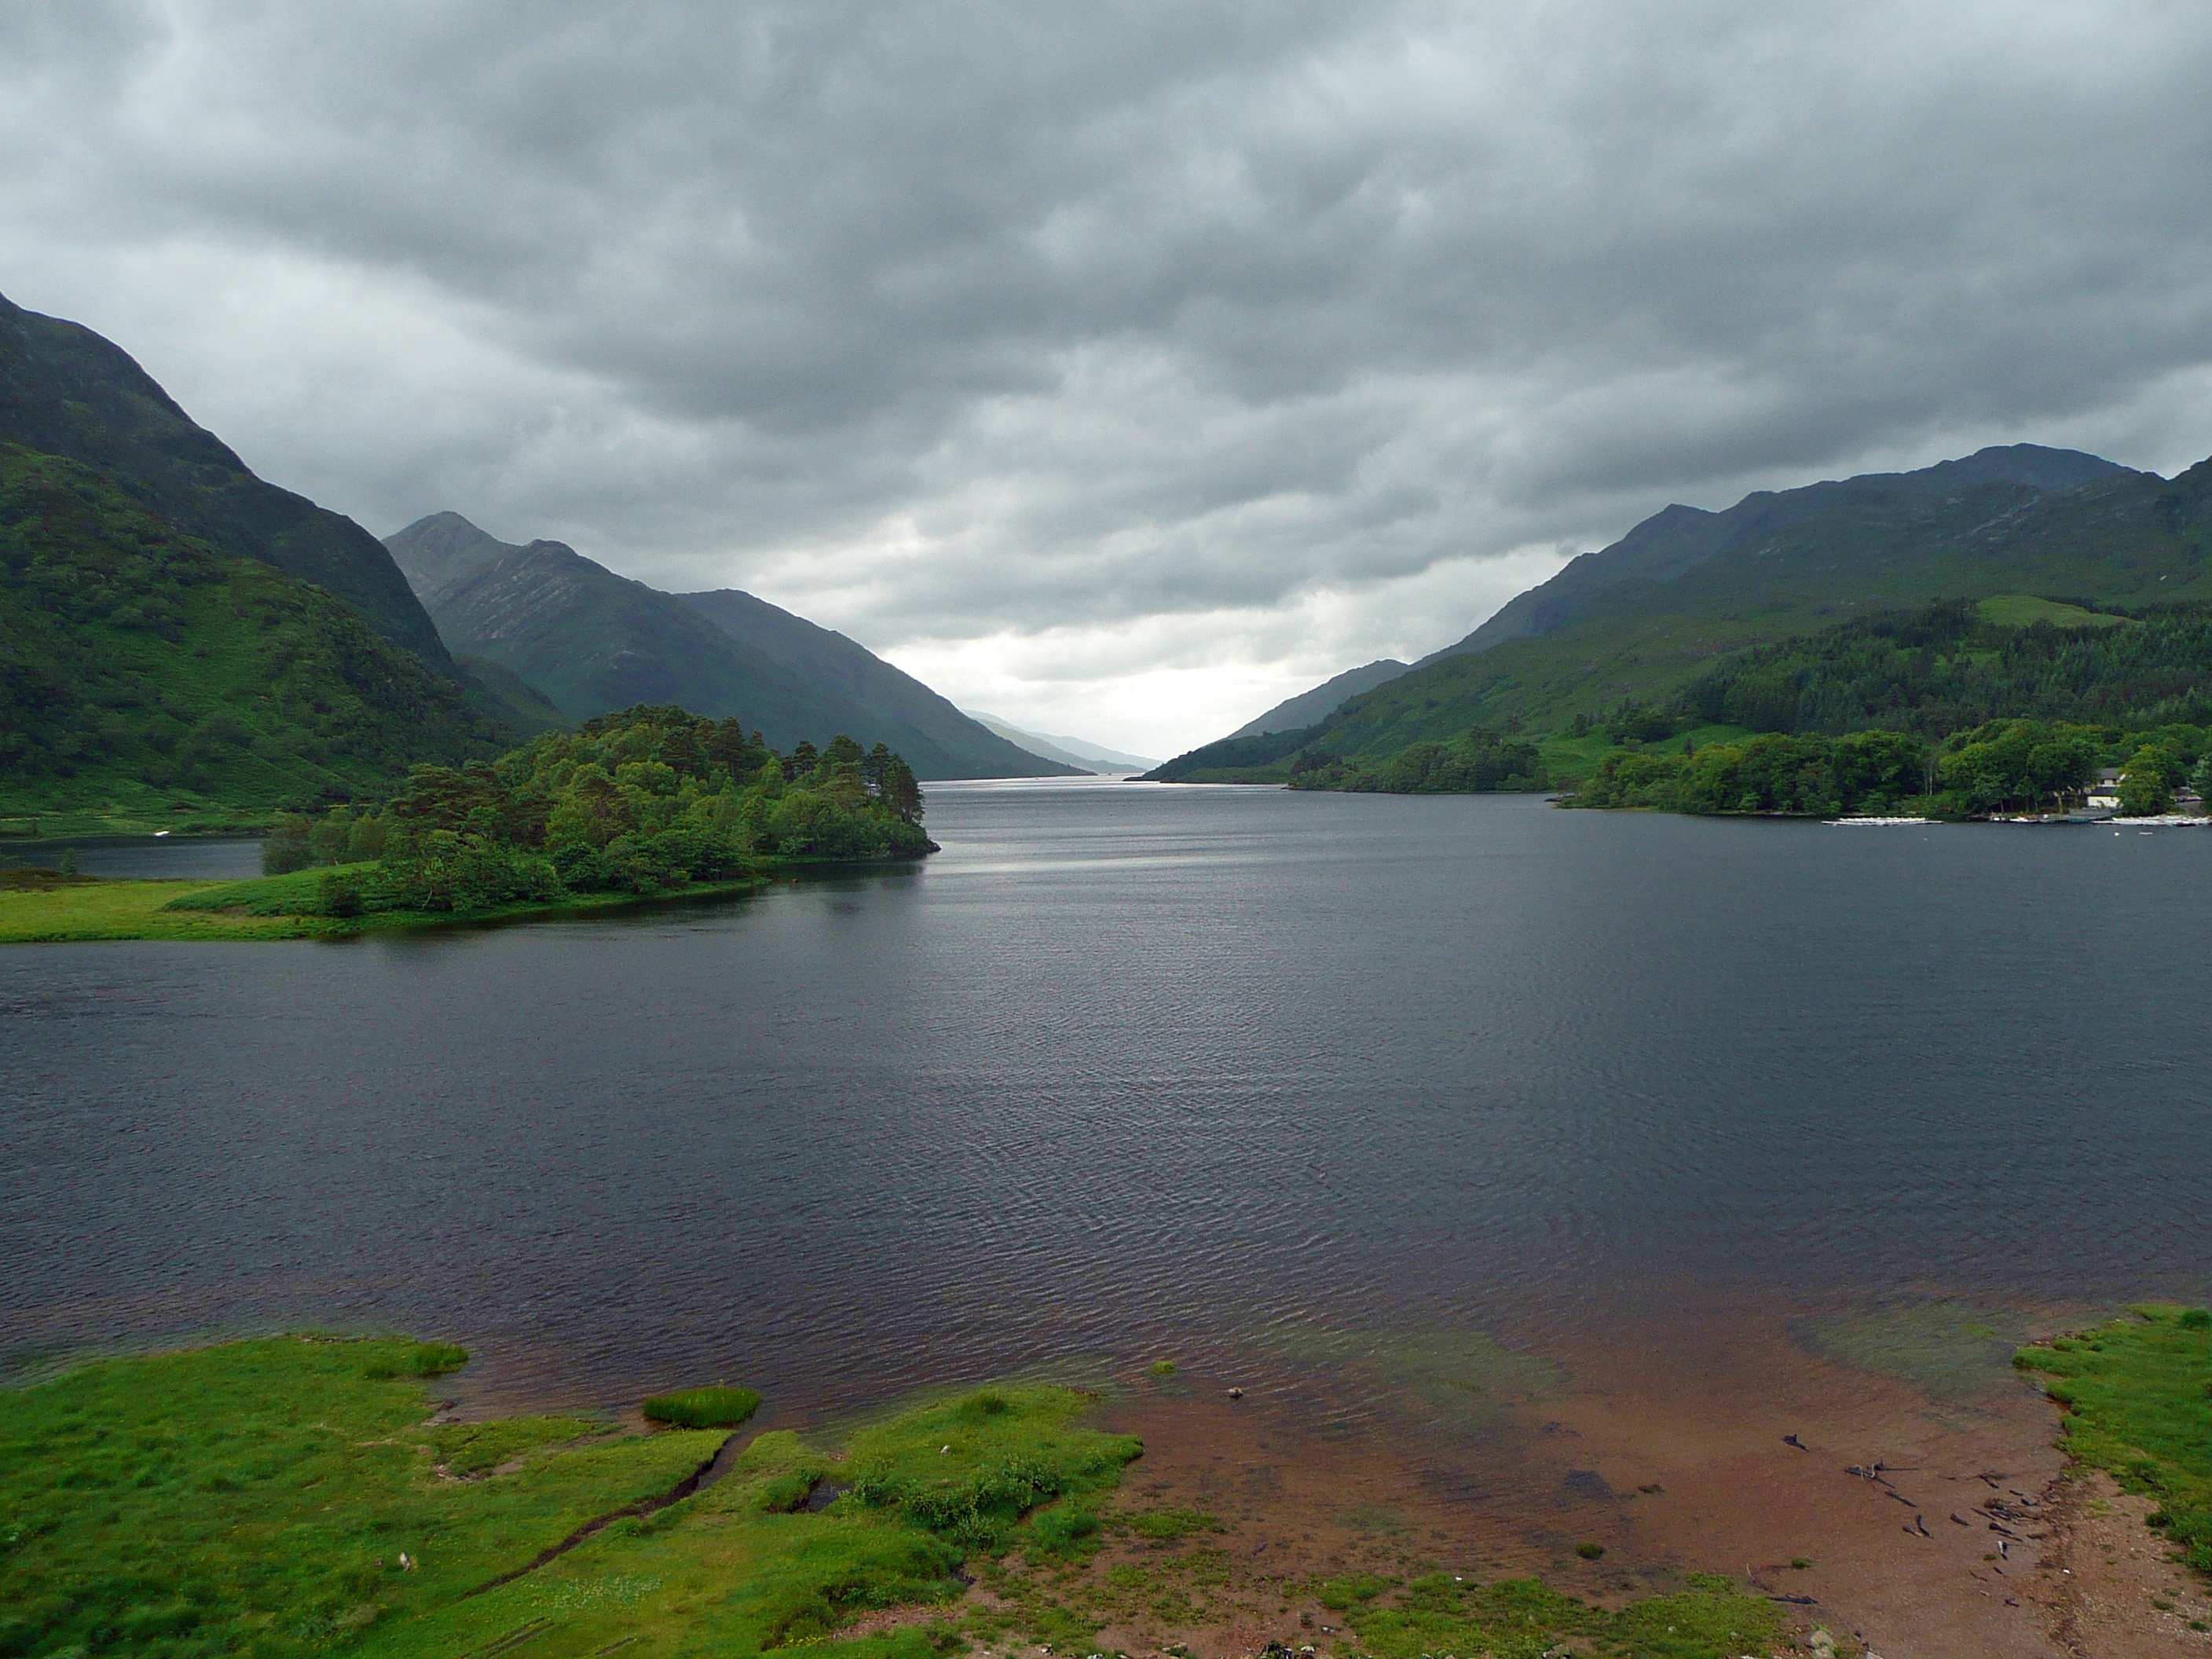
landscape, water, nature, mountain, cloud, lake, river, mountain range, reflection, fjord, reservoir, highland, body of water, bank, plateau, scotland, fell, loch, waters, river landscape, tarn, atmospheric phenomenon, mountainous landforms, glacial landform, loch shiel